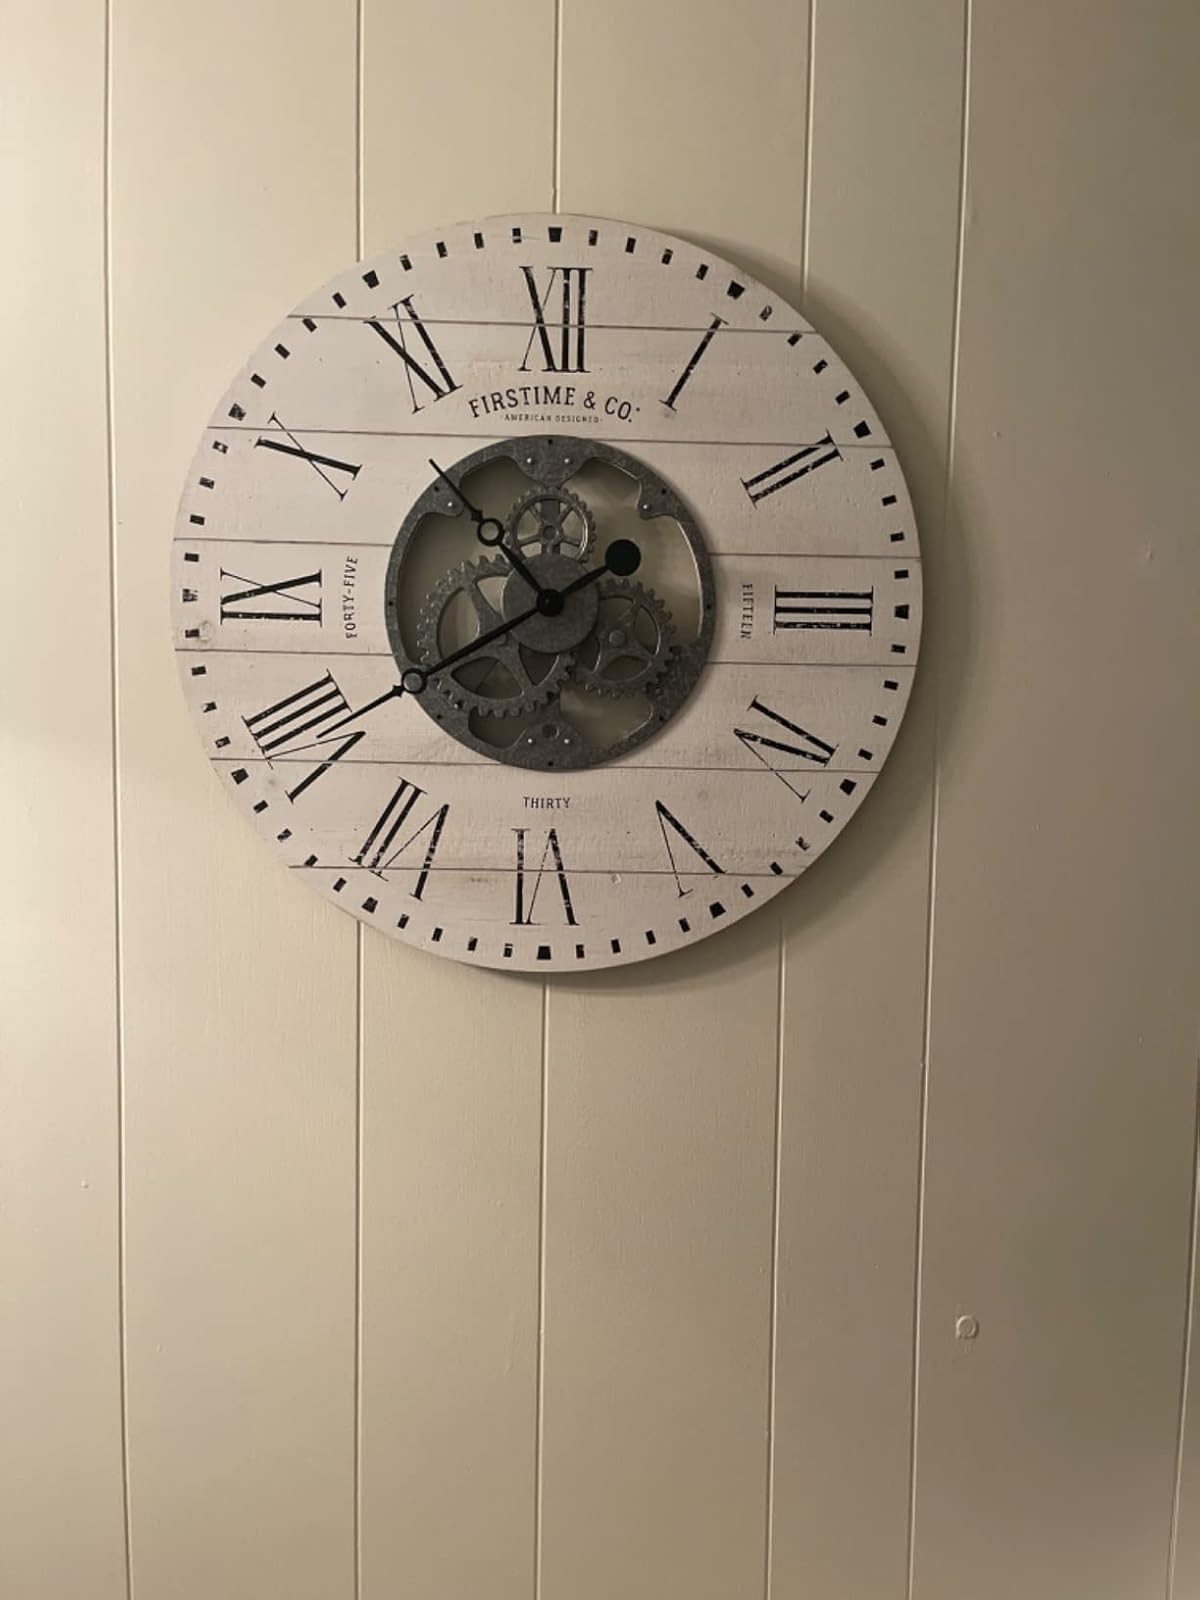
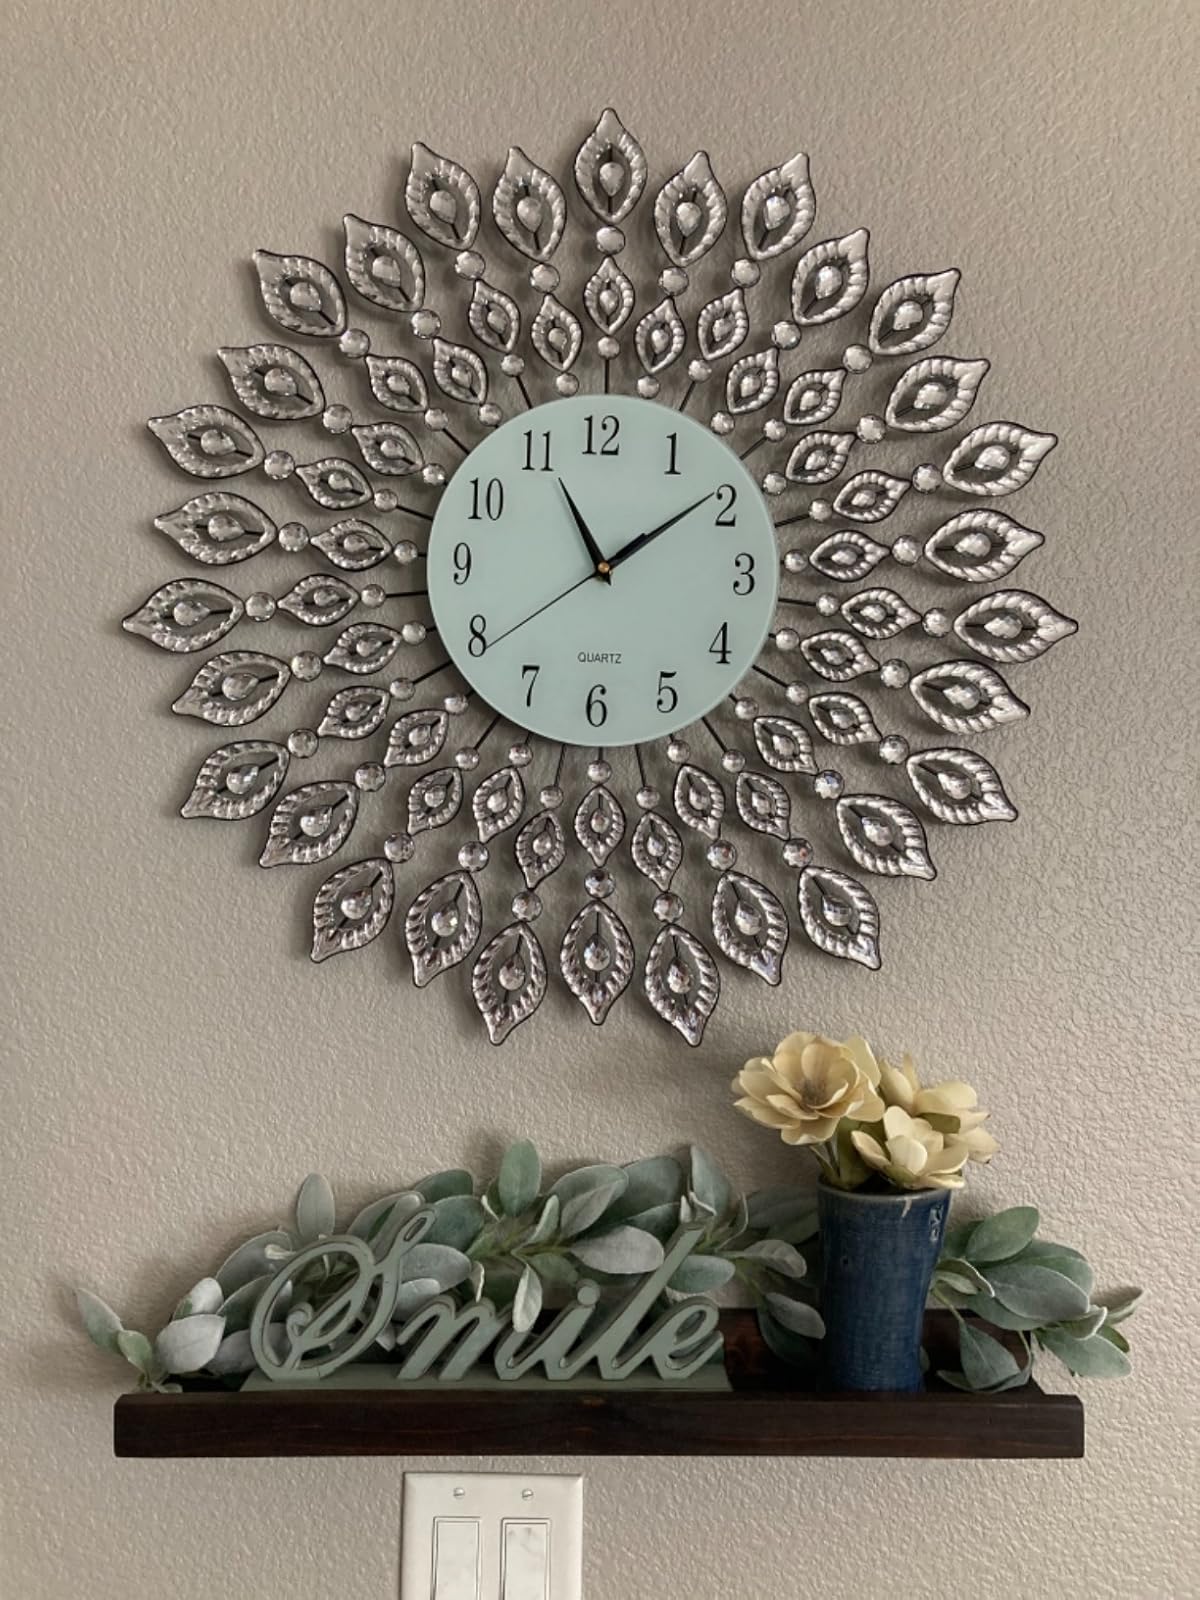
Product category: clock
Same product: no